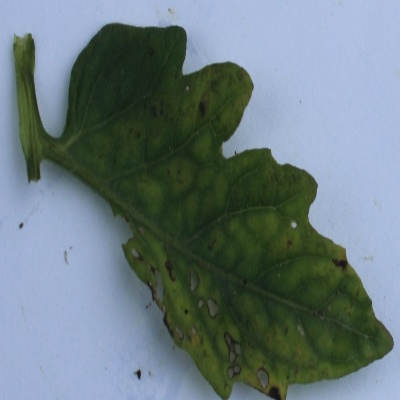
Crop: Tomato
Condition: septoria leaf spot